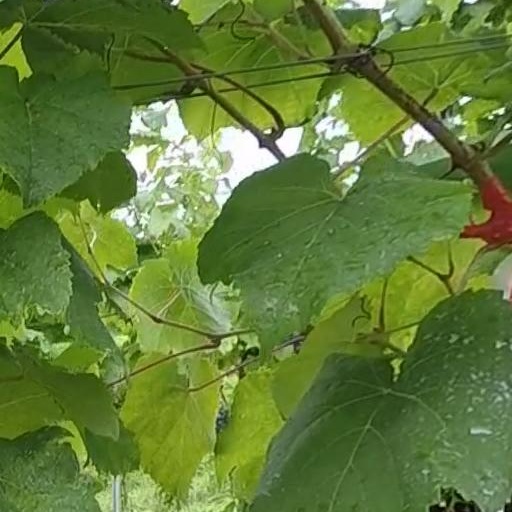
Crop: grape